Pi

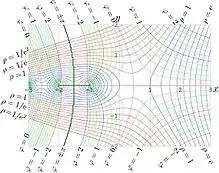
Complex analytic functions can be visualized as a collection of streamlines and equipotentials, systems of curves intersecting at right angles. Here illustrated is the complex logarithm of the Gamma function.

One of the key tools in complex analysis is contour integration of a function over a positively oriented (rectifiable) Jordan curve . A form of Cauchy's integral formula states that if a point is interior to , then